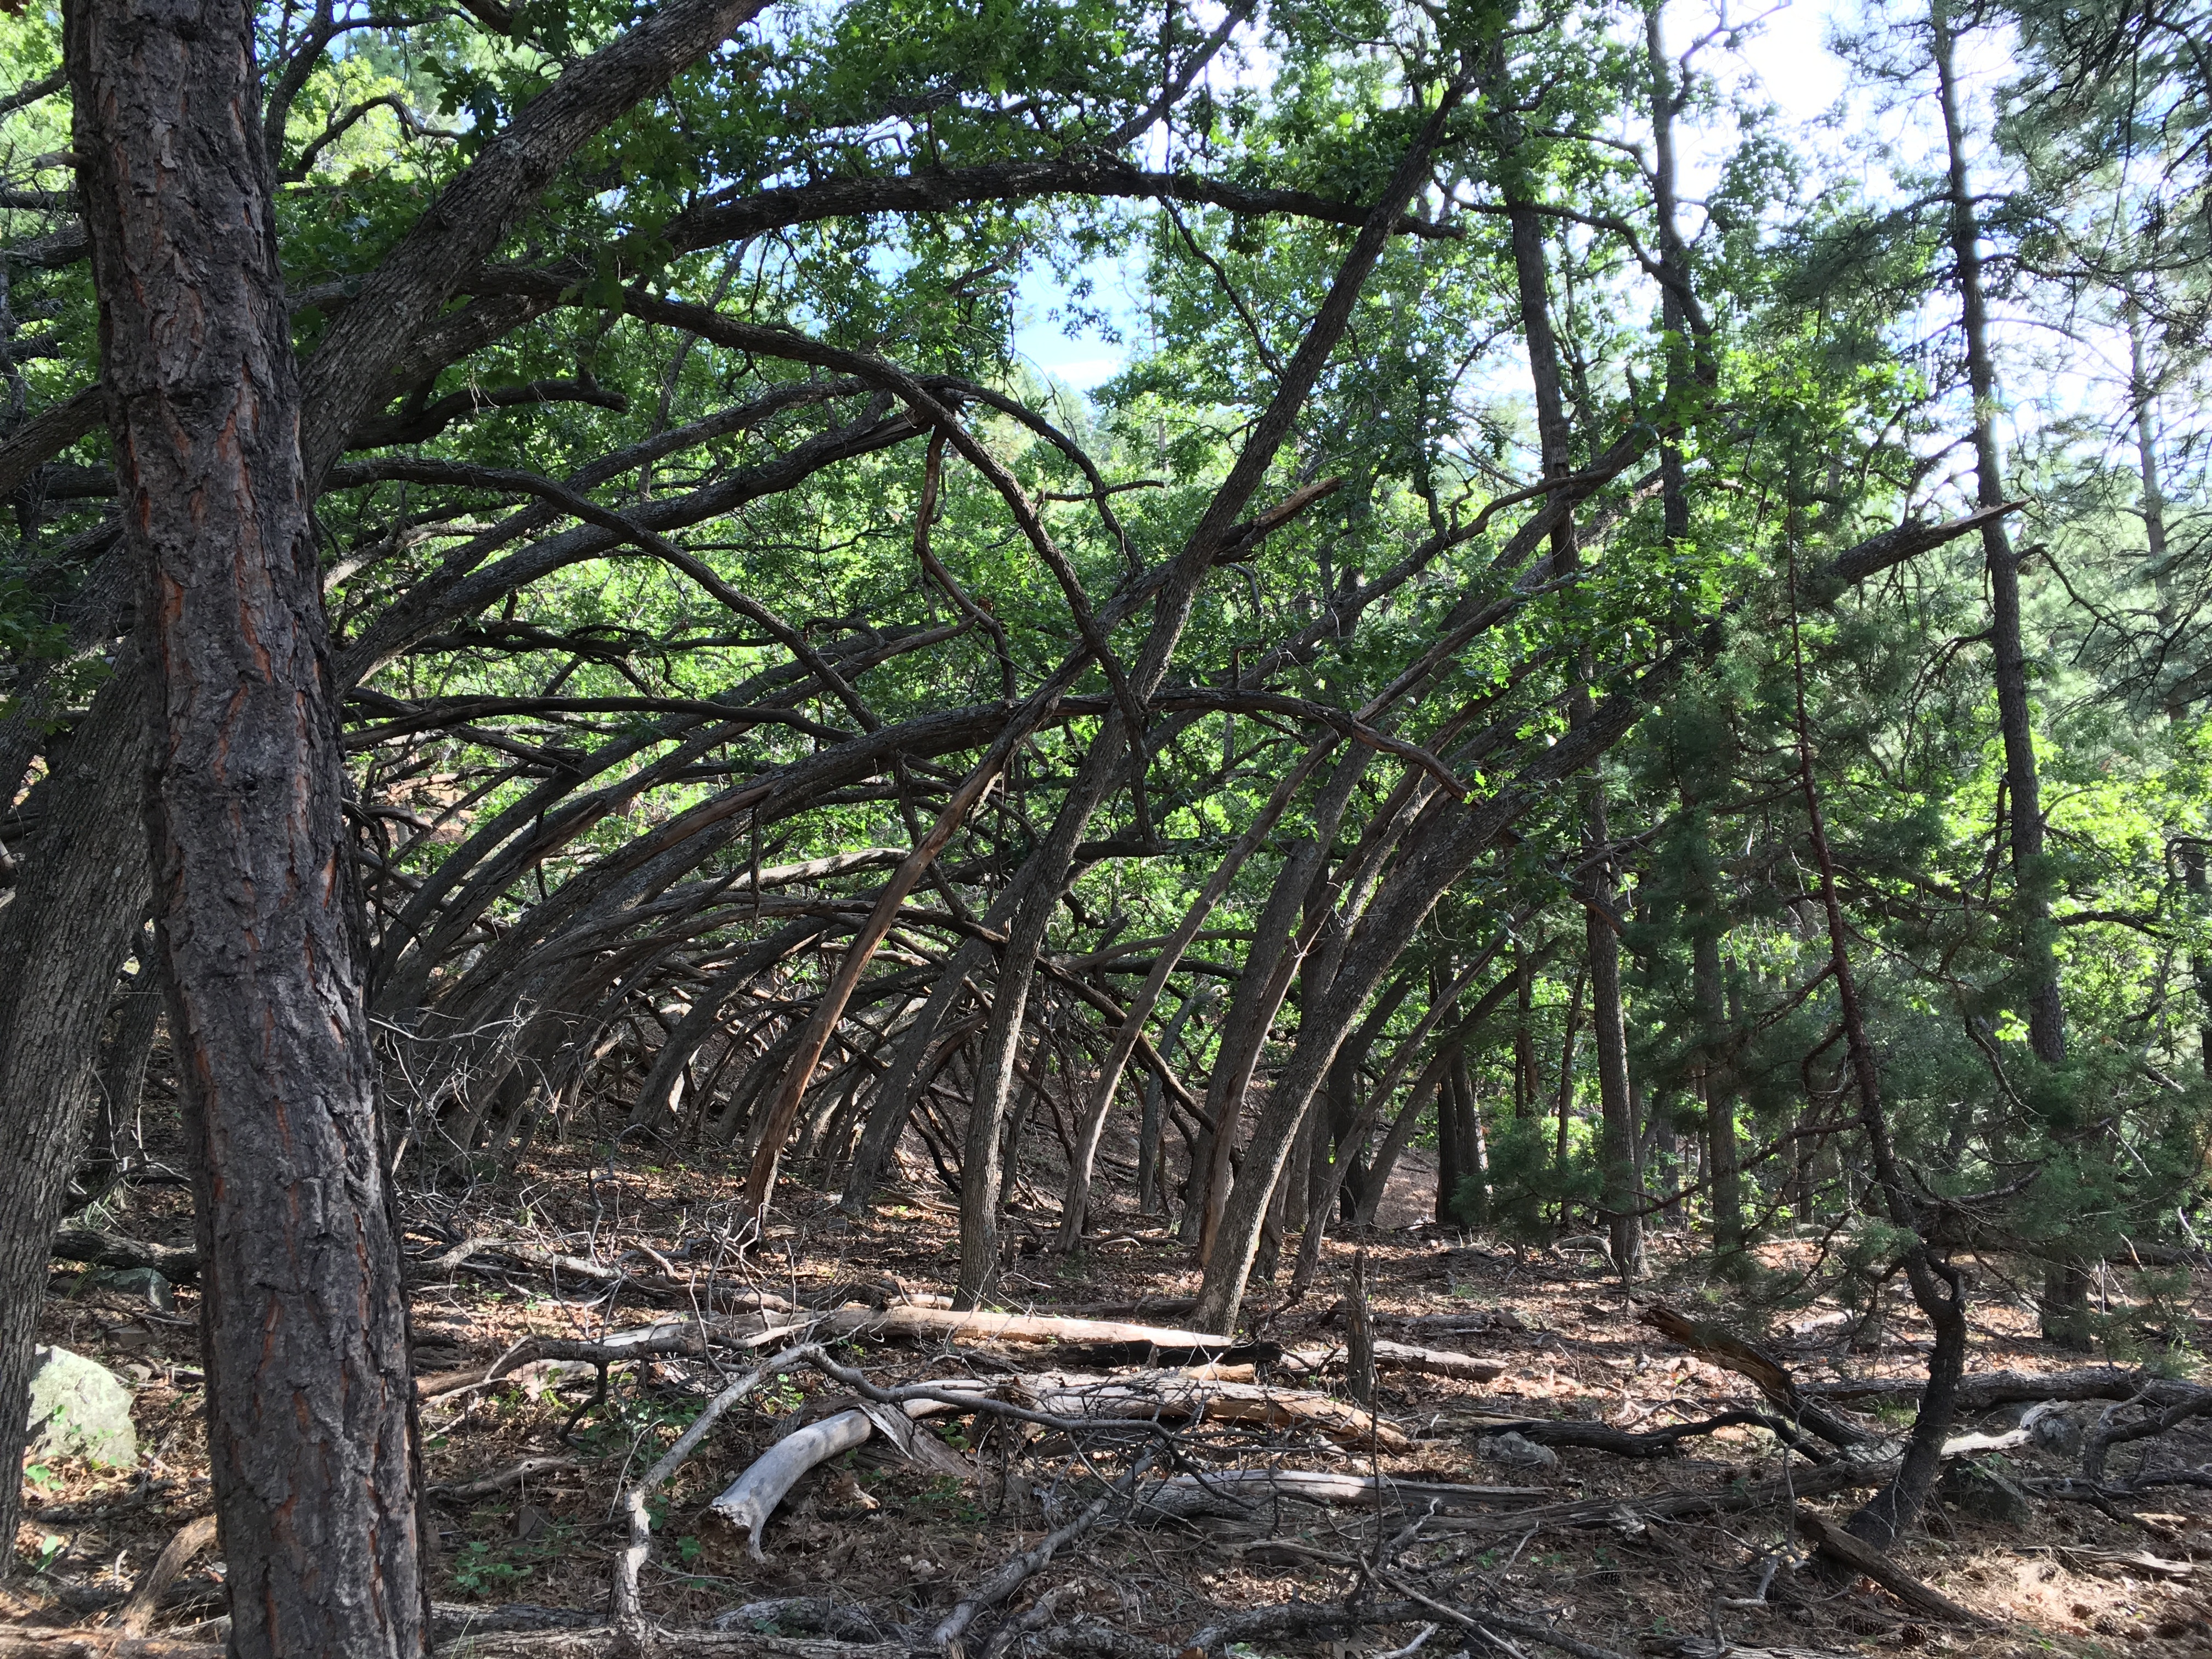
tree, forest, branch, plant, trail, jungle, rainforest, deciduous, plantation, woodland, habitat, ecosystem, biome, old growth forest, natural environment, woody plant, temperate broadleaf and mixed forest